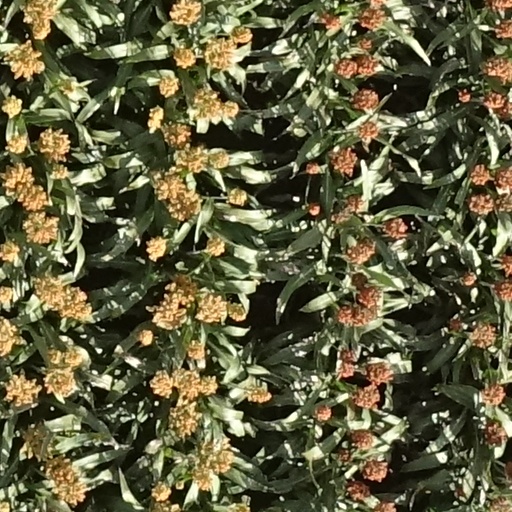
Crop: sorghum